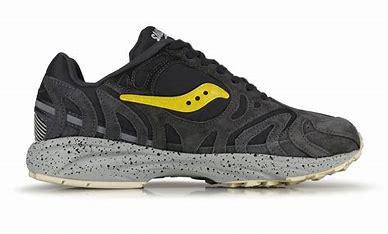
Brand: Saucony
Model: Azura